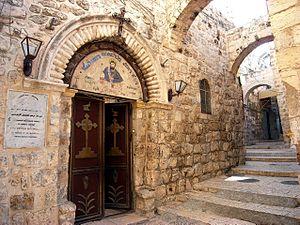
Marc est un Juif du Iᵉʳ siècle, mentionné dans les Actes des Apôtres et différentes épîtres où il est désigné comme « Jean surnommé Marc » ou « Jean-Marc » et présenté comme proche des apôtres Pierre et Paul.
Le monastère Mor Marqos ou Saint-Marc est un monastère syriaque orthodoxe situé dans le quartier arménien de la vieille ville de Jérusalem, sur la pente nord du mont Sion. Il est d'architecture romane. C'est le siège du Vicariat patriarcal syriaque orthodoxe de Jérusalem et de Terre Sainte.